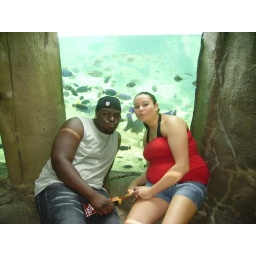
Mike and B in the window with the fish looking like fish